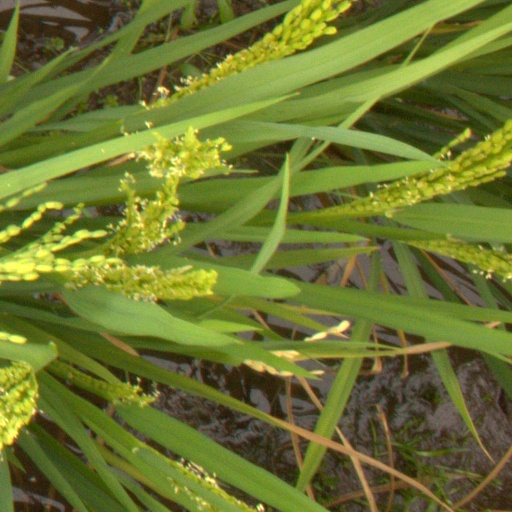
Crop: rice